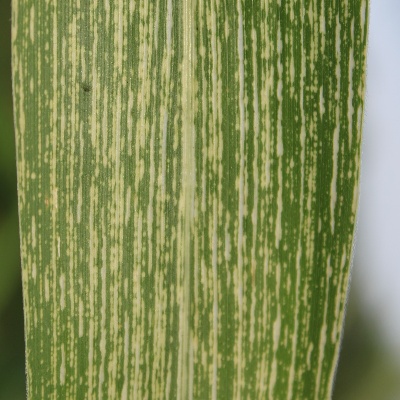
Crop: Maize
Condition: streak virus